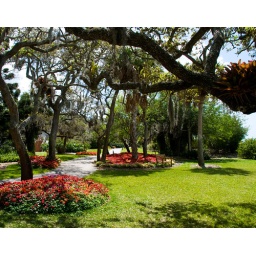
Colorful walk, please look up... you'll discover a wonder of flora treats in the trees above.